Doug Mientkiewicz

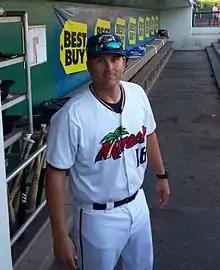
Mientkiewicz as the Fort Myers Miracle manager in 2014

Douglas Andrew Mientkiewicz (born June 19, 1974) is an American former professional baseball player and manager. He played in Major League Baseball as a first baseman from 1998 to 2009, most prominently as a member of the Minnesota Twins where he was a Gold Glove Award winner. He was also a member of the 2004 World Series winning Boston Red Sox team. He is one of six players to win both an Olympic gold medal and a World Series championship.